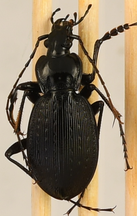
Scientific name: Carabus goryi
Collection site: Mountain Lake Biological Station NEON (MLBS), plot MLBS_009